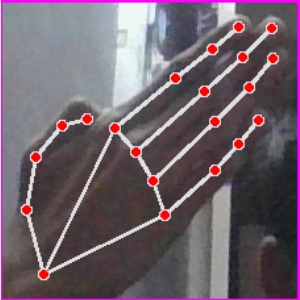
अक्षर: घ